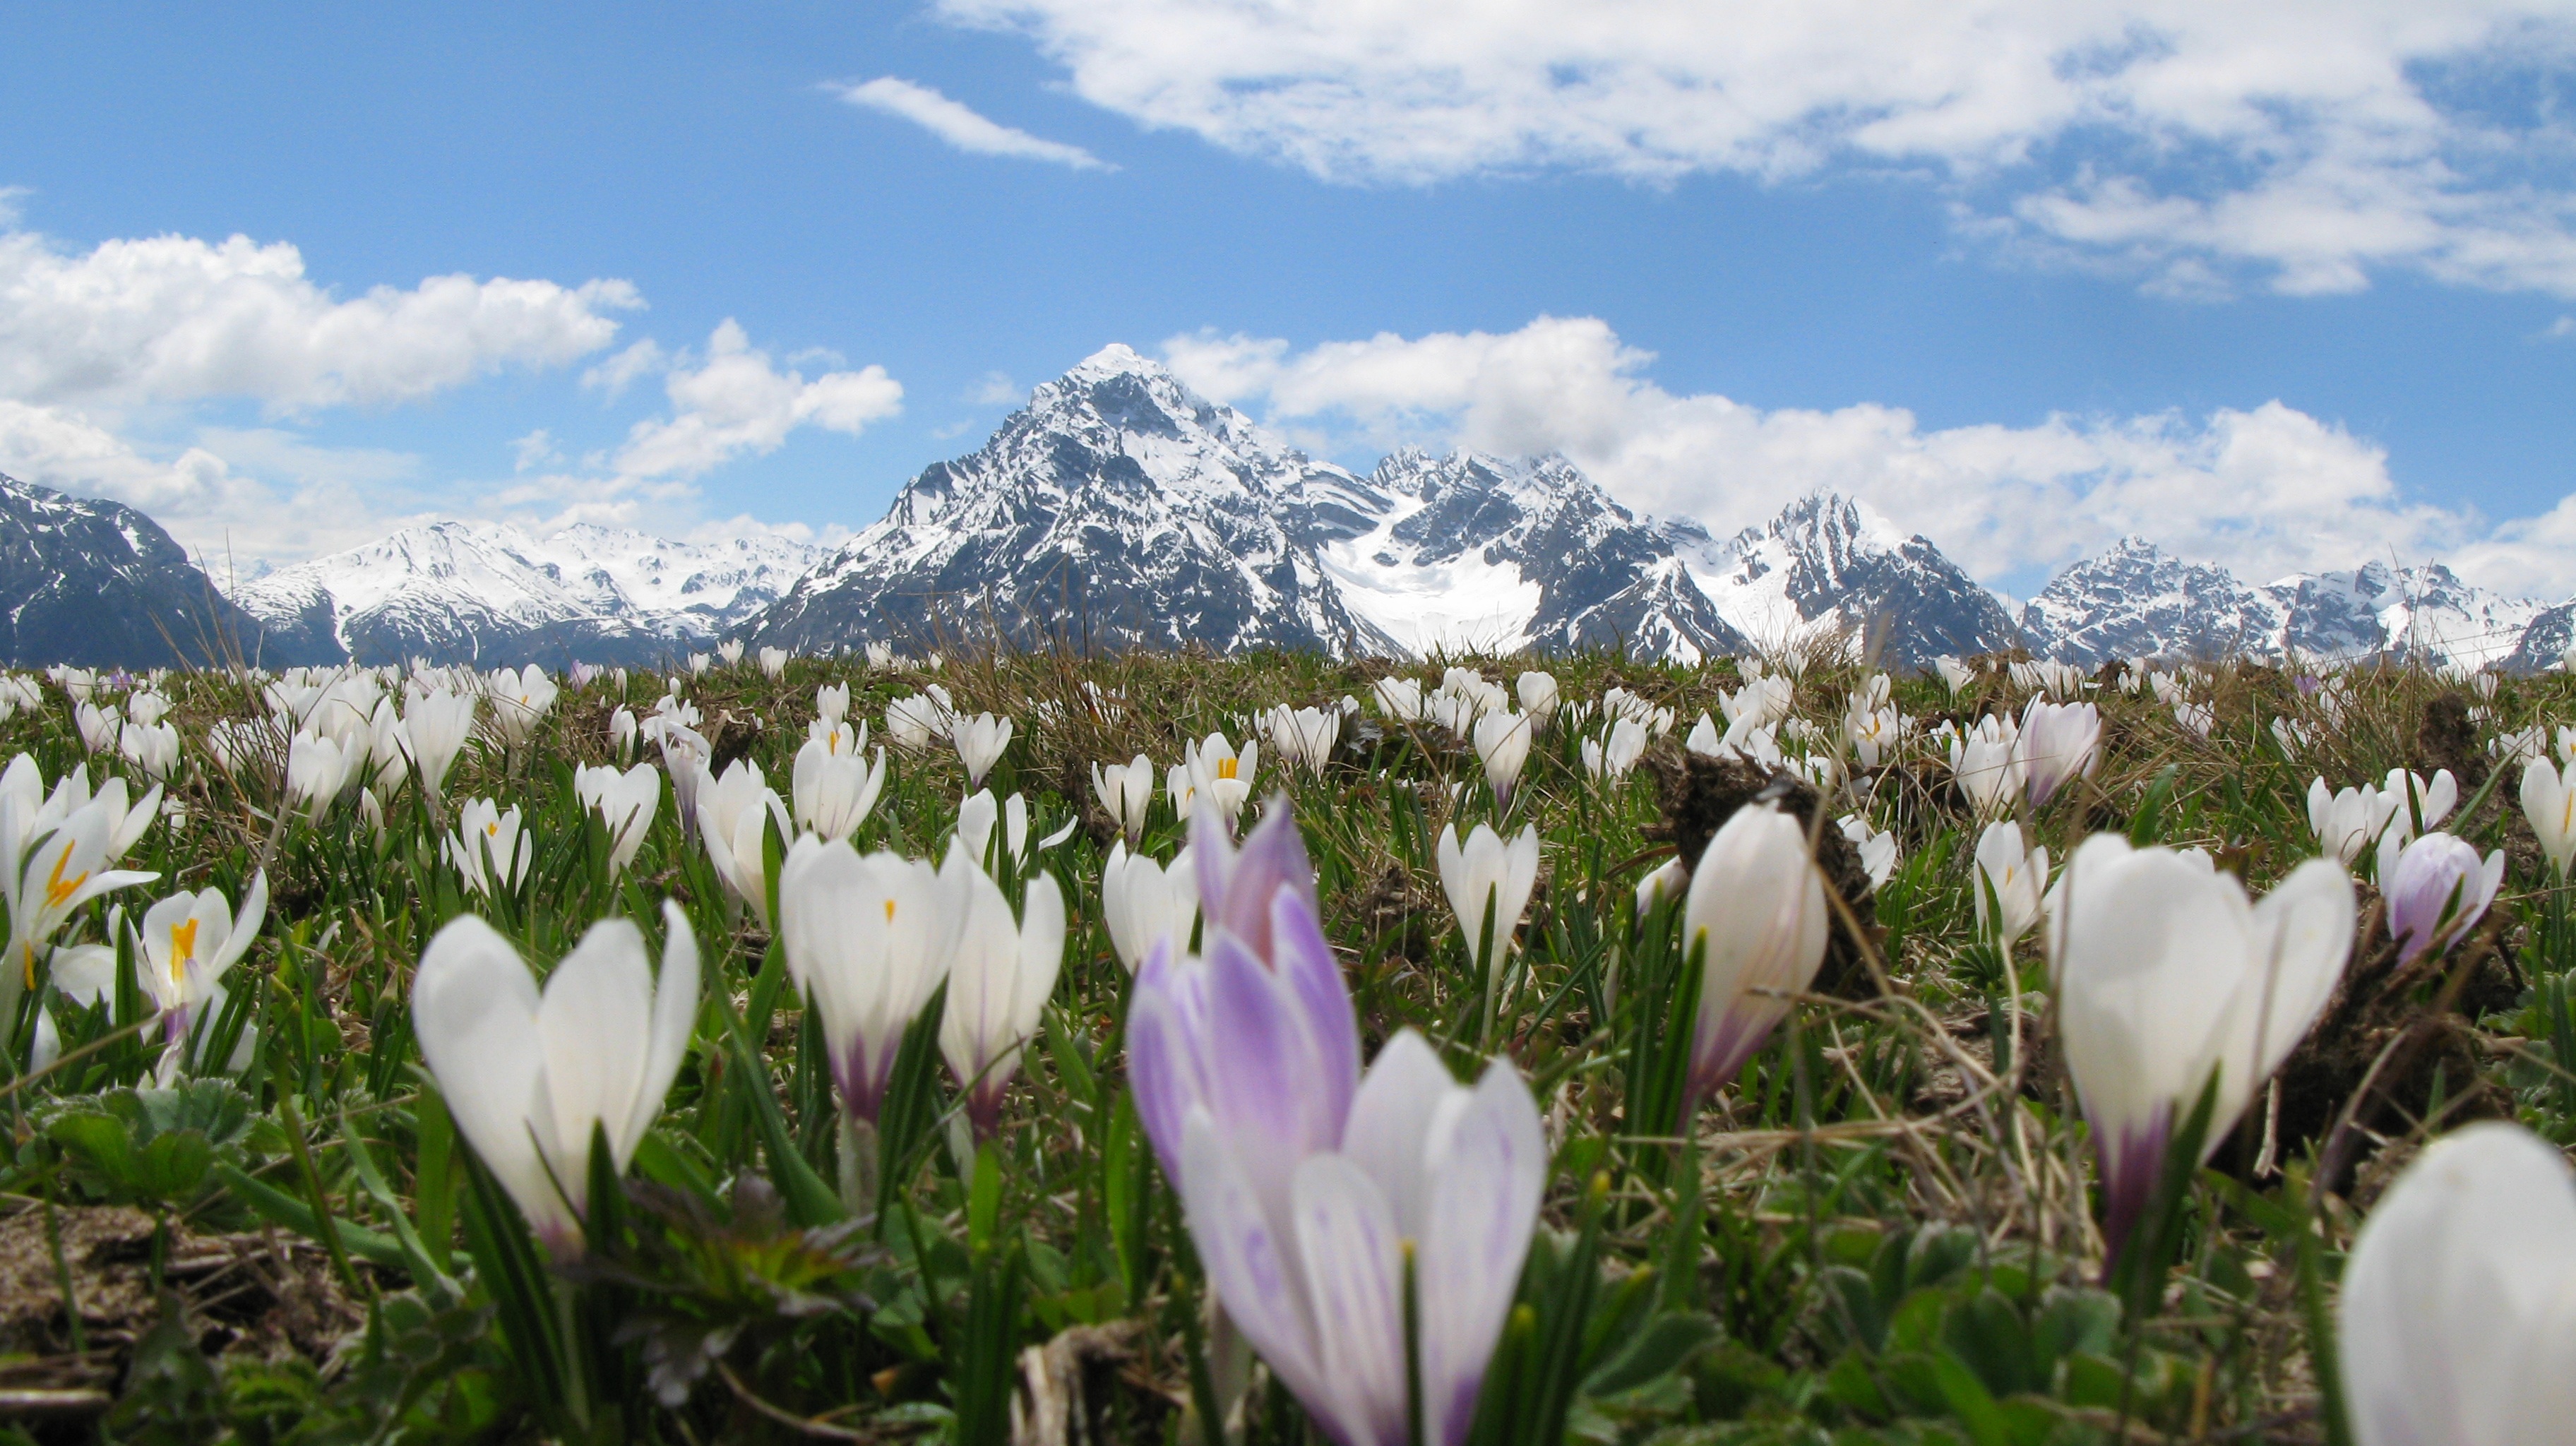
plant, field, meadow, flower, panorama, idyllic, alphabet, alpine, flora, wildflower, flowers, wild flowers, switzerland, crocus, flower meadow, graub nden, flowering plant, snow mountains, lower engadin, land plant, scuol